Livonian campaign of Stephen Báthory

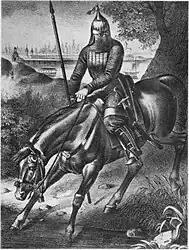

A large army was gathered prior to the campaign. In preparation to the campaign, some 7,311 cavalry and 6,519 infantry mercenaries were hired in the Kingdom of Poland, while the Grand Duchy of Lithuania hired 1,445 cavalry and 2,530 infantry mercenaries. The mercenaries were assembled into units according to their ethnicities (Hungarian, German, and Polish). The Hungarian mercenaries stayed on after the campaign, forming the Hajduk units. Combined with levies among the aristocrats, a force of 41,914 soldiers was assembled (22,975 from Lithuania and 18,739 from Poland). The majority of this force, 71%, were cavalry and mercenaries made up some 41% of the army. Peasant levy pioneer regiments, in addition to Russian streltsy and Ukrainian Cossack bands, were in the army. Bathory's army consisted of Polish, Lithuanian, Hungarian, Wallachian, Bohemian, and German soldiers, besides the Szekler brigade under Mózes Székely.